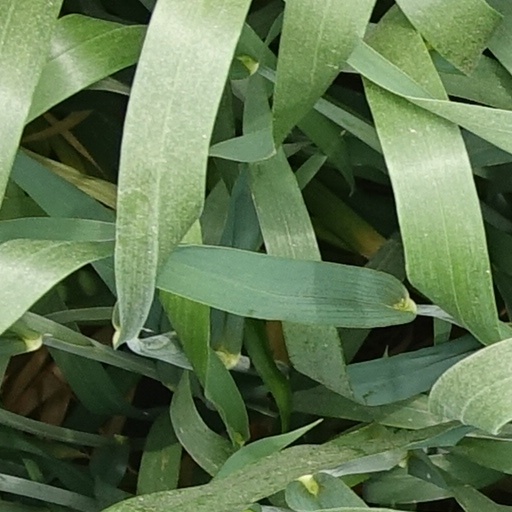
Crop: wheat